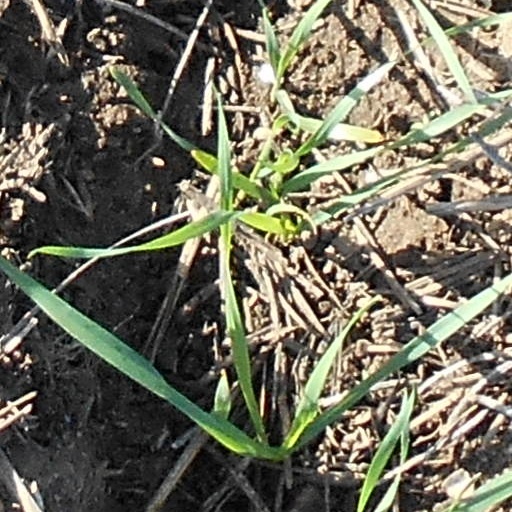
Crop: wheat